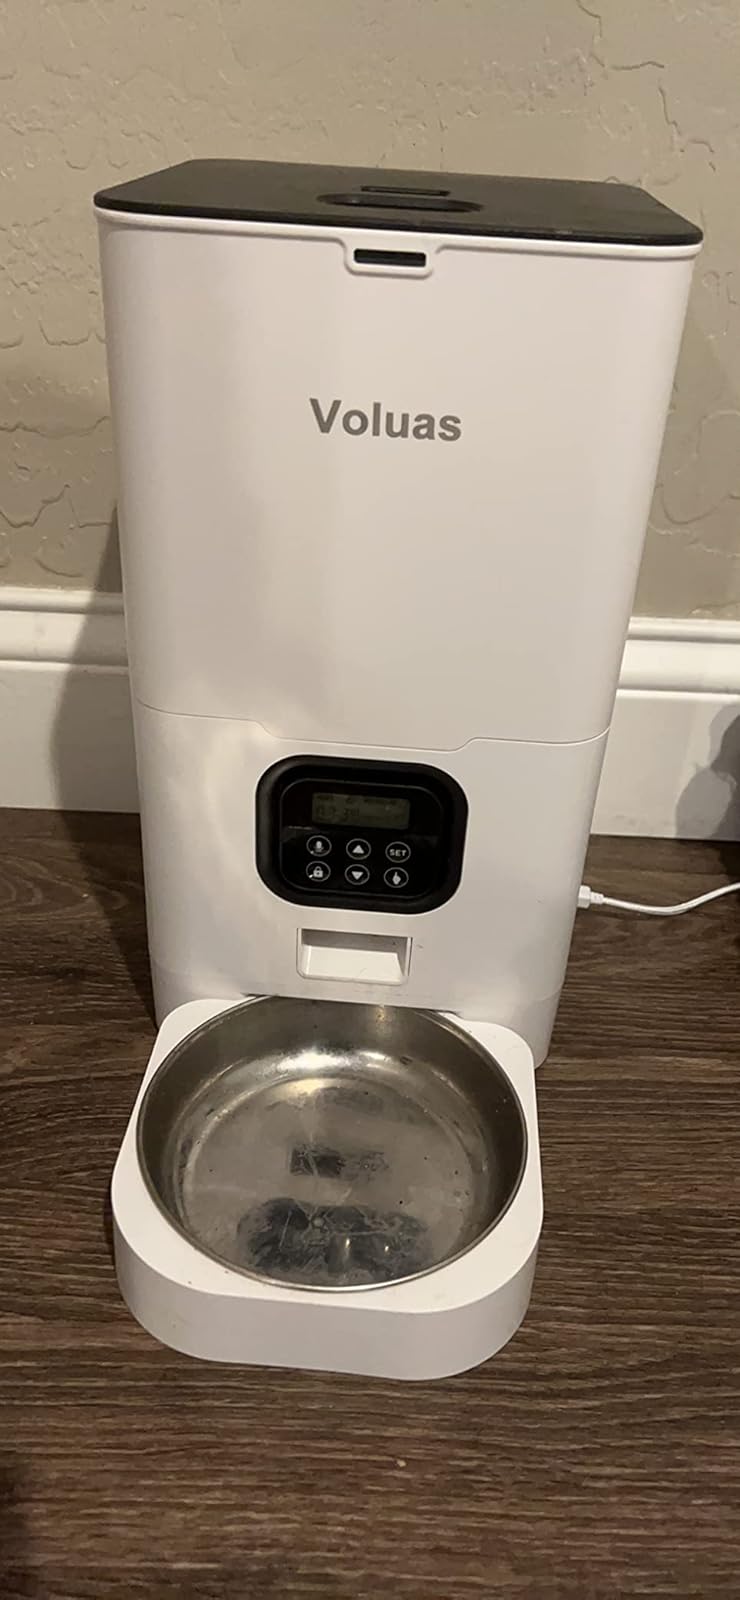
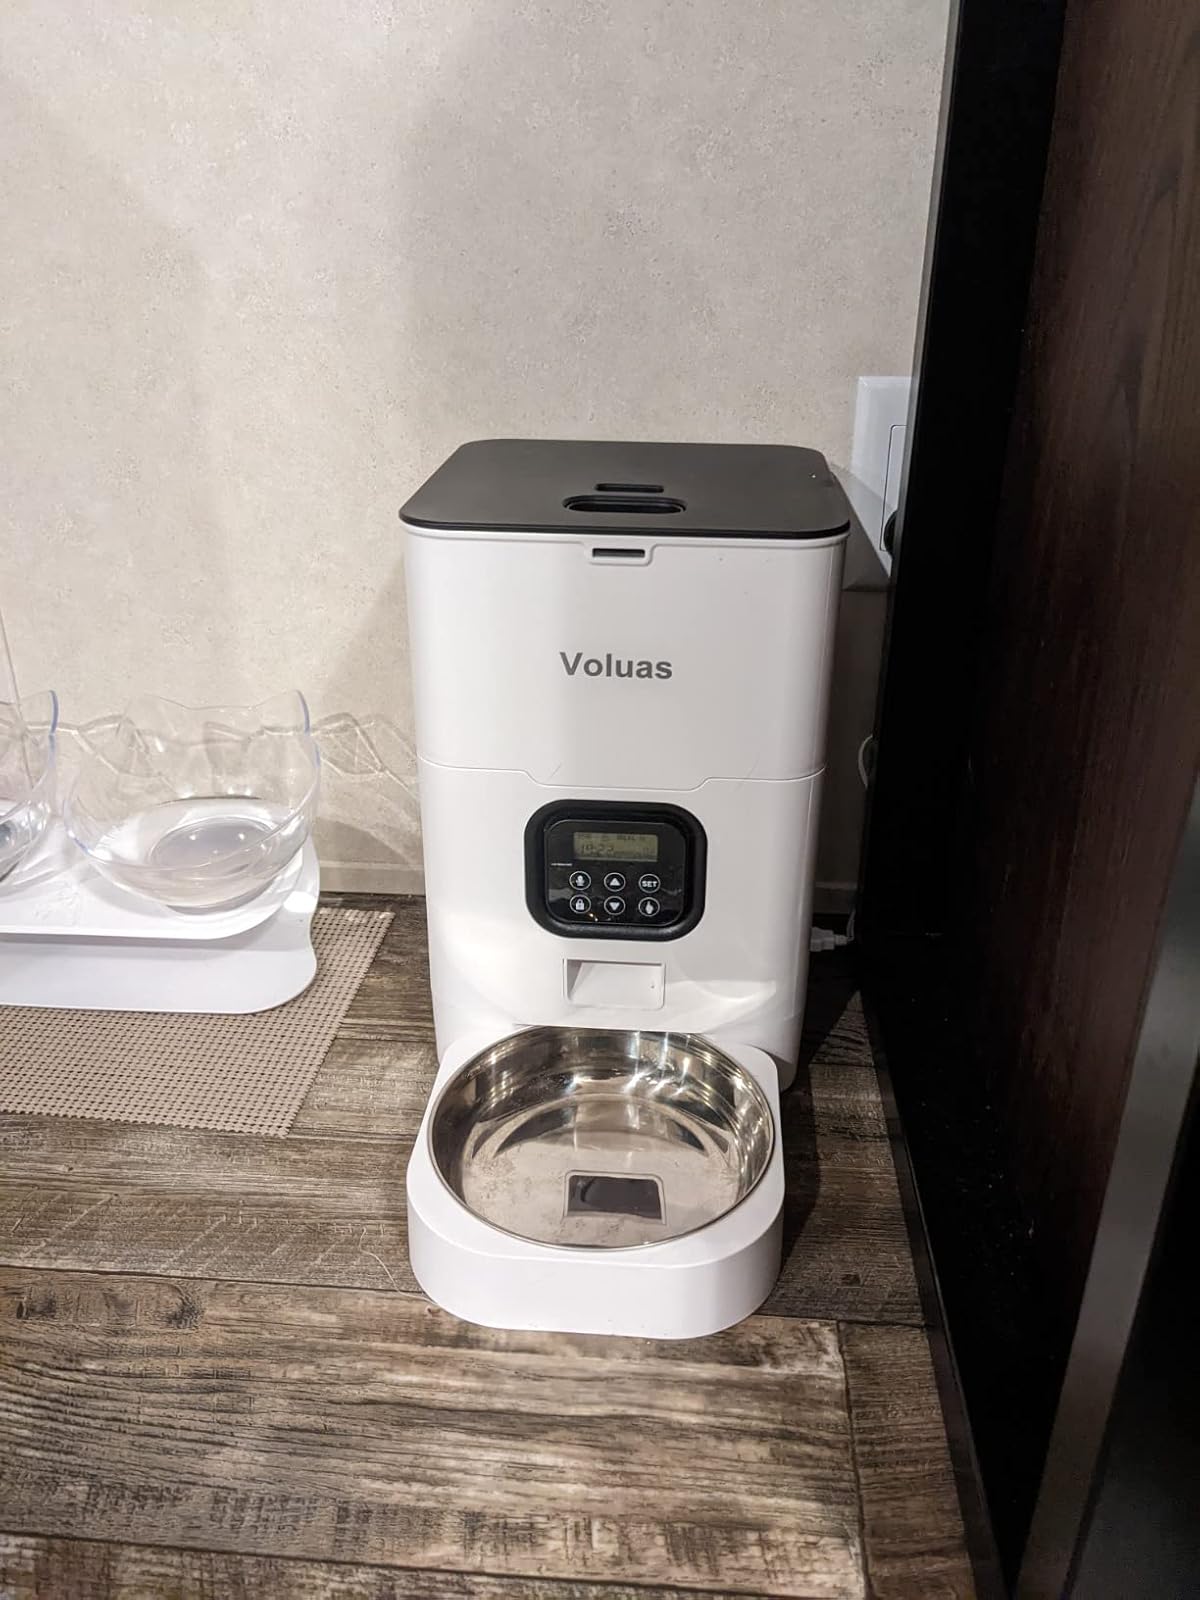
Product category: items_feeder
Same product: yes